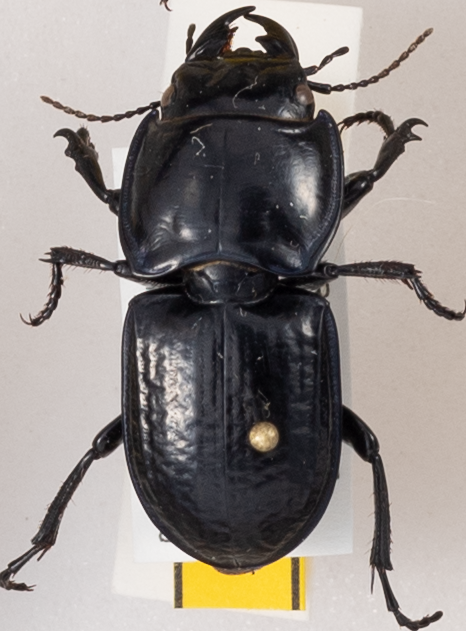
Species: Pasimachus sublaevis
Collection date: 2018-04-10
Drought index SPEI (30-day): -0.71
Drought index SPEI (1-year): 0.47
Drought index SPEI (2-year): -0.03